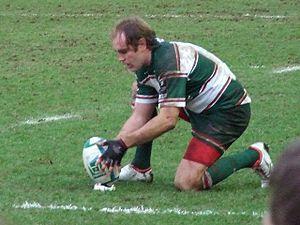
Le demi d'ouverture anglais Andy Goode avant d'un coup franc lors Leicester - Leinster en la Coupe d'Europe 2007-08 Italiano: Il mediano d'apertura inglese Andy Goode si prepara a calciare tra i pali durante Leicester - Leinster, Heineken Cup 2007/08
Cette page présente la saison 2008-2009 du Club athlétique Brive Corrèze Limousin, unique club professionnel en limousin, qui dispute le Top 14 et le Challenge européen.
Andrew James Goode, né le 3 avril 1980 à Coventry, est un joueur de rugby à XV international anglais évoluant au poste de demi d'ouverture et parfois au poste d'arrière. Après avoir joués avec les clubs anglais des Leicester Tigers et des Saracens, il rejoint le CA Brive en 2008 pour joueur dans le Top 14. En février 2010, il quitte la France pour aller jouer le Super 14 en Afrique du Sud avec les Sharks en tant que joker médical de Juan Martín Hernández. Il a signé avec le club anglais Worcester Warriors où il jouera à partir de la saison 2010-2011 en deuxième division anglaise. En 2015, il signe un contrat portant sur une saison avec le club des London Irish mais il est obligé de mettre un terme à sa carrière en raison de blessures, l'empêchant de porter le maillot de son nouveau club. Cependant, le 28 décembre 2015, il annonce qu'il reprend du service afin de dépanner l'équipe de Newcastle.
La Coupe d'Europe de rugby à XV est la plus importante compétition interclubs de rugby à XV disputée en Europe chaque année par des équipes des Six Nations et de la Roumanie. La compétition est organisée par l'European Rugby Cup de 1995 à 2014, puis par l'European Professional Club Rugby depuis 2014, qui gère également le Challenge européen de rugby à XV, compétition de second niveau qui regroupe les équipes qui n'ont pu se qualifier pour la Champions Cup. Le club qui remporte la Coupe d'Europe est sacré champion d'Europe.